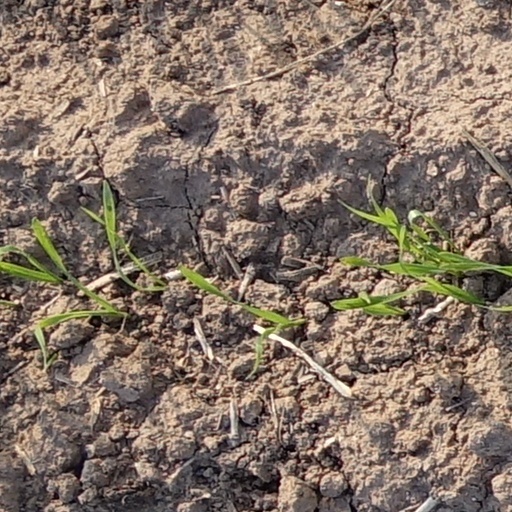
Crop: wheat